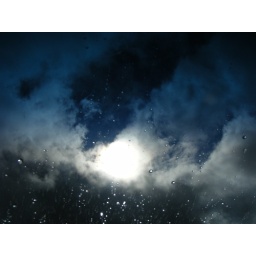
I'm sinking like a stone in the sea, I'm burning like a bridge for your body.